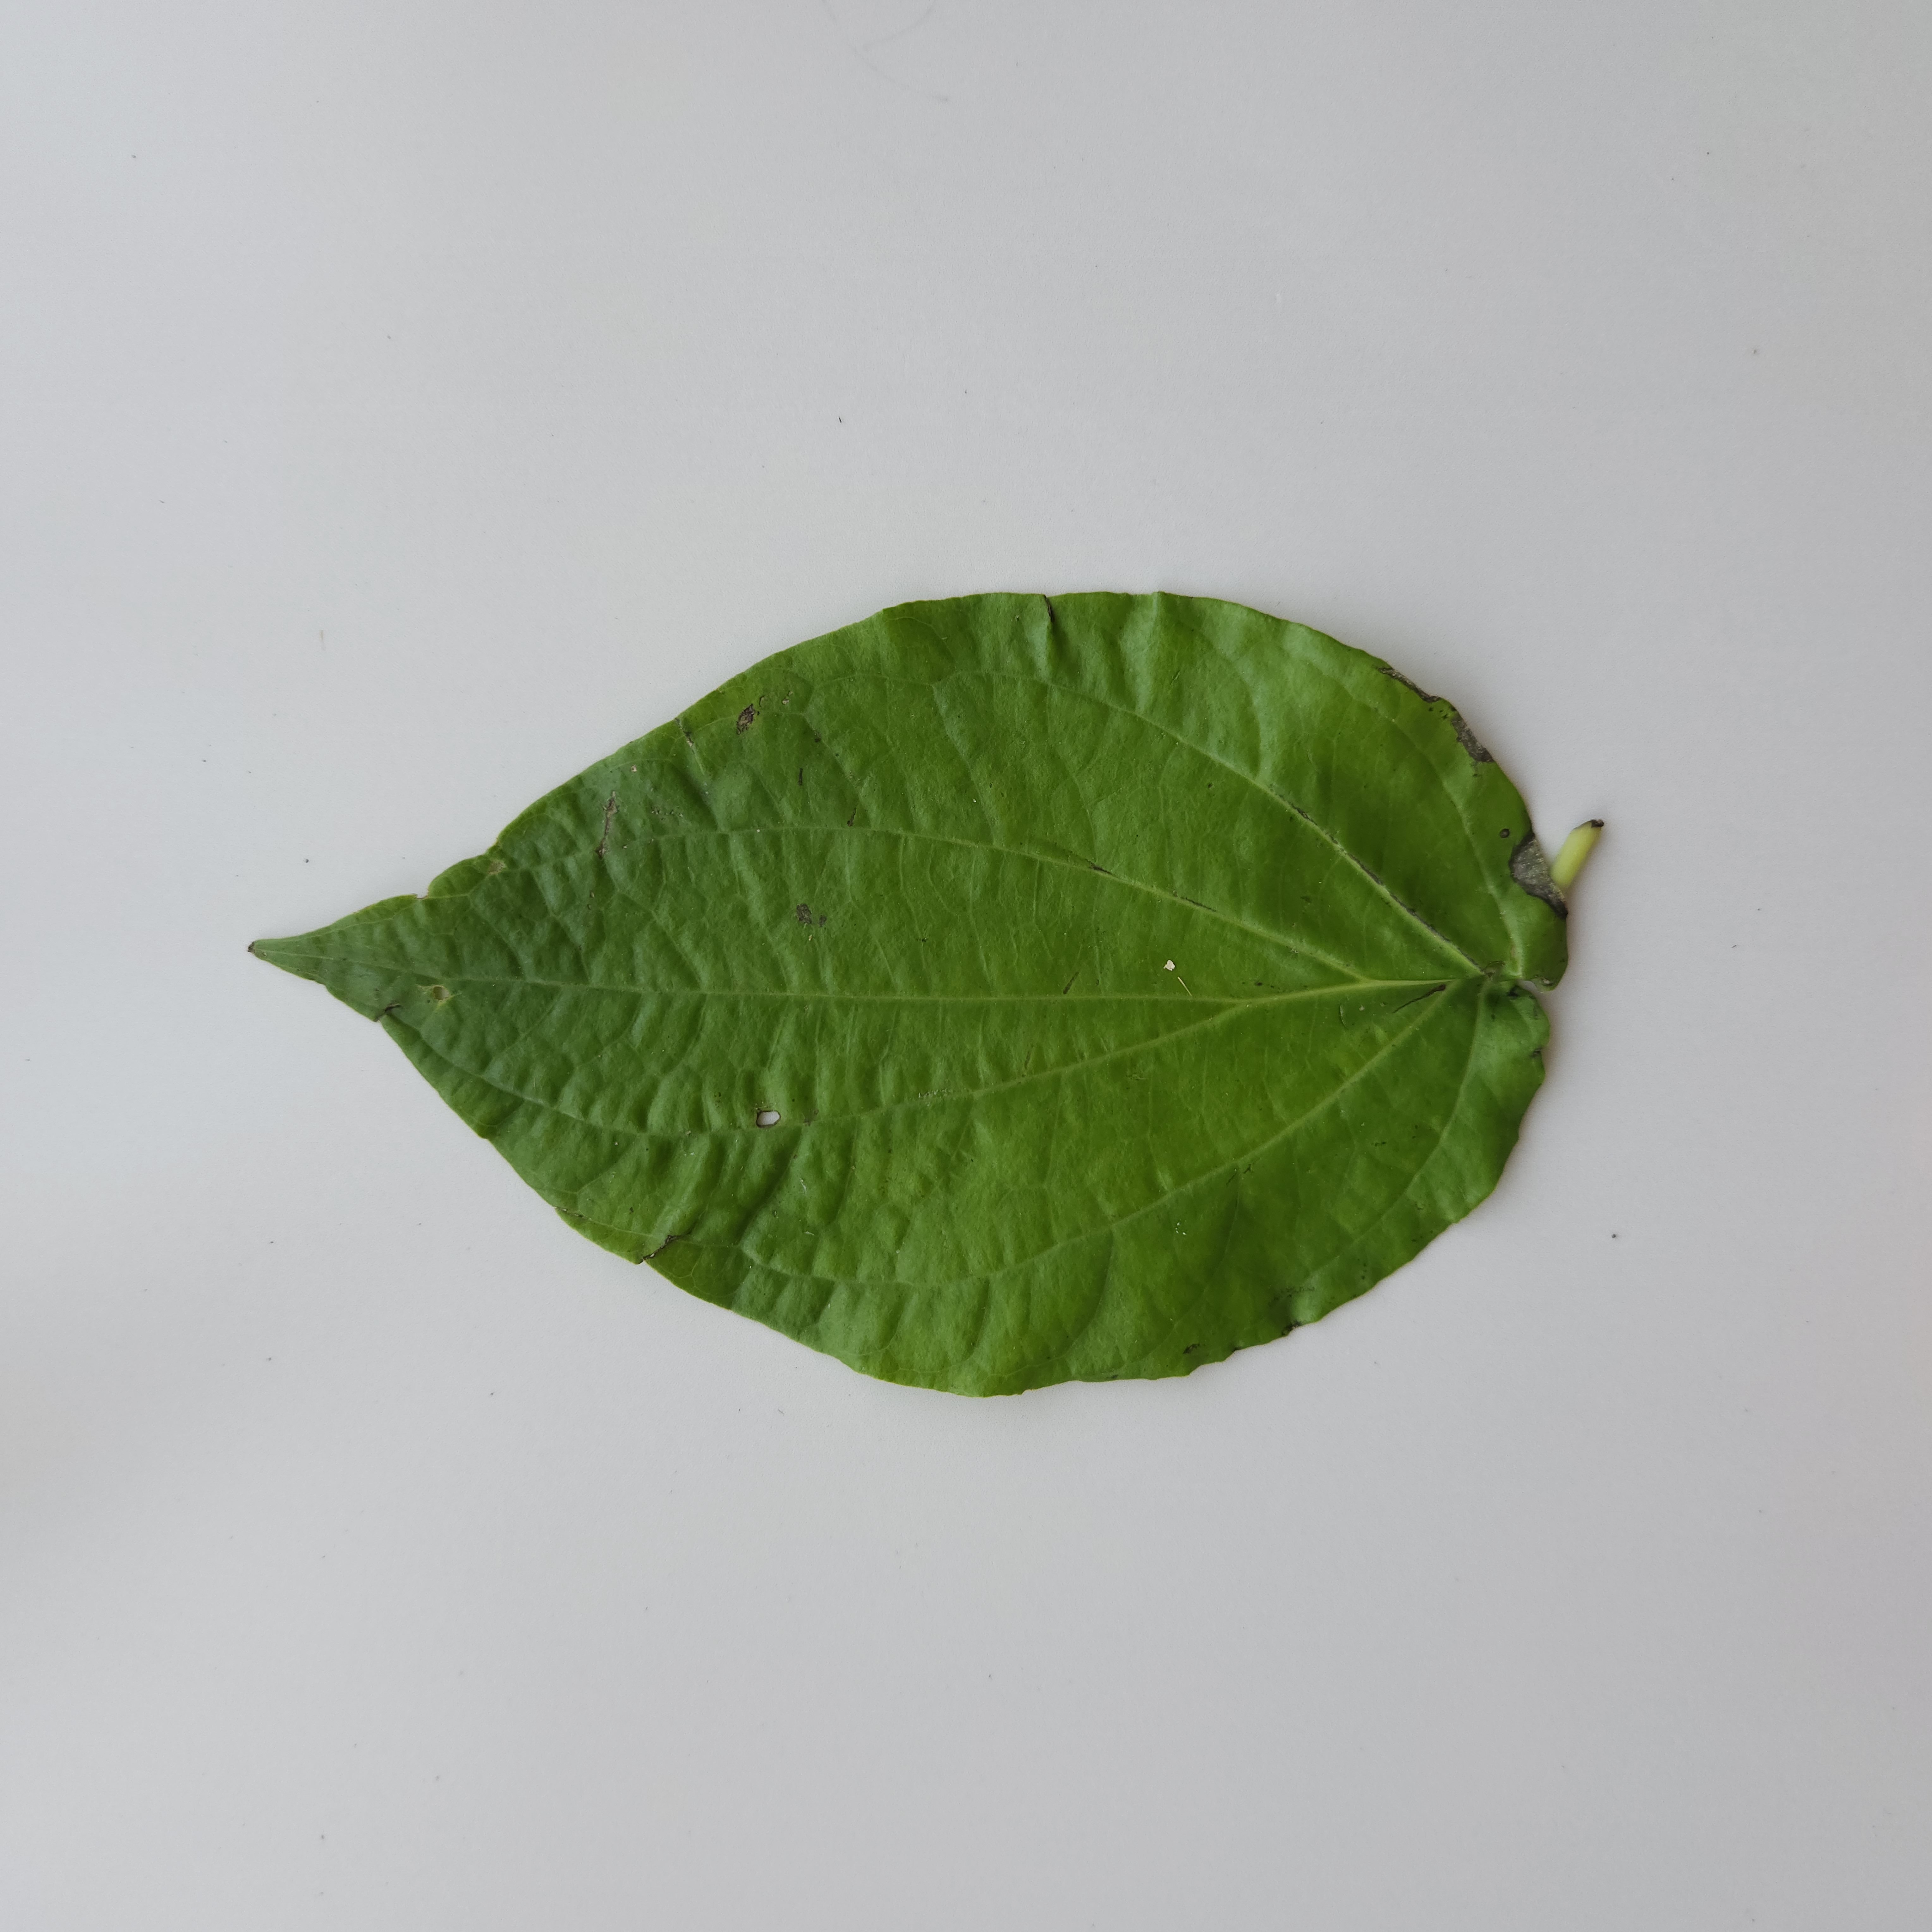
Label: Diseased